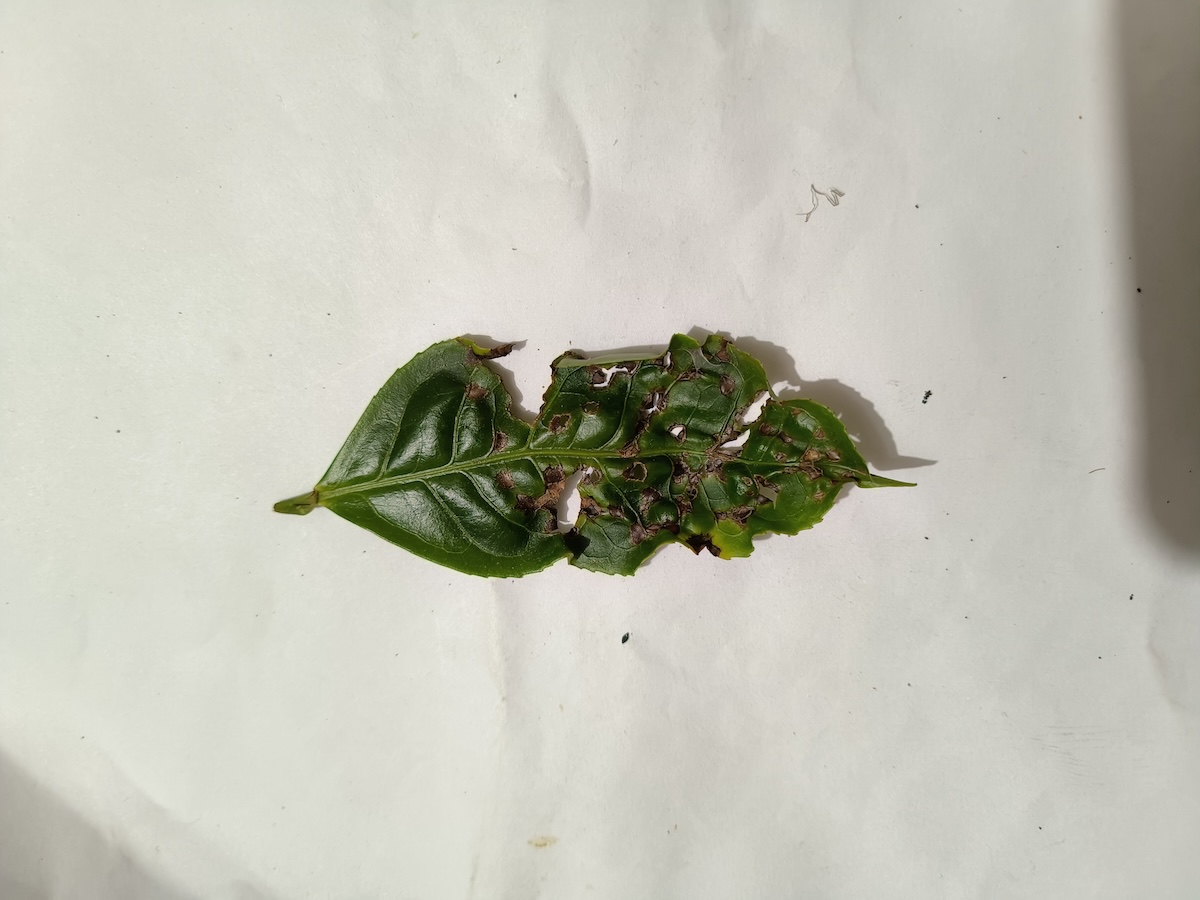
Label: Green mirid bug